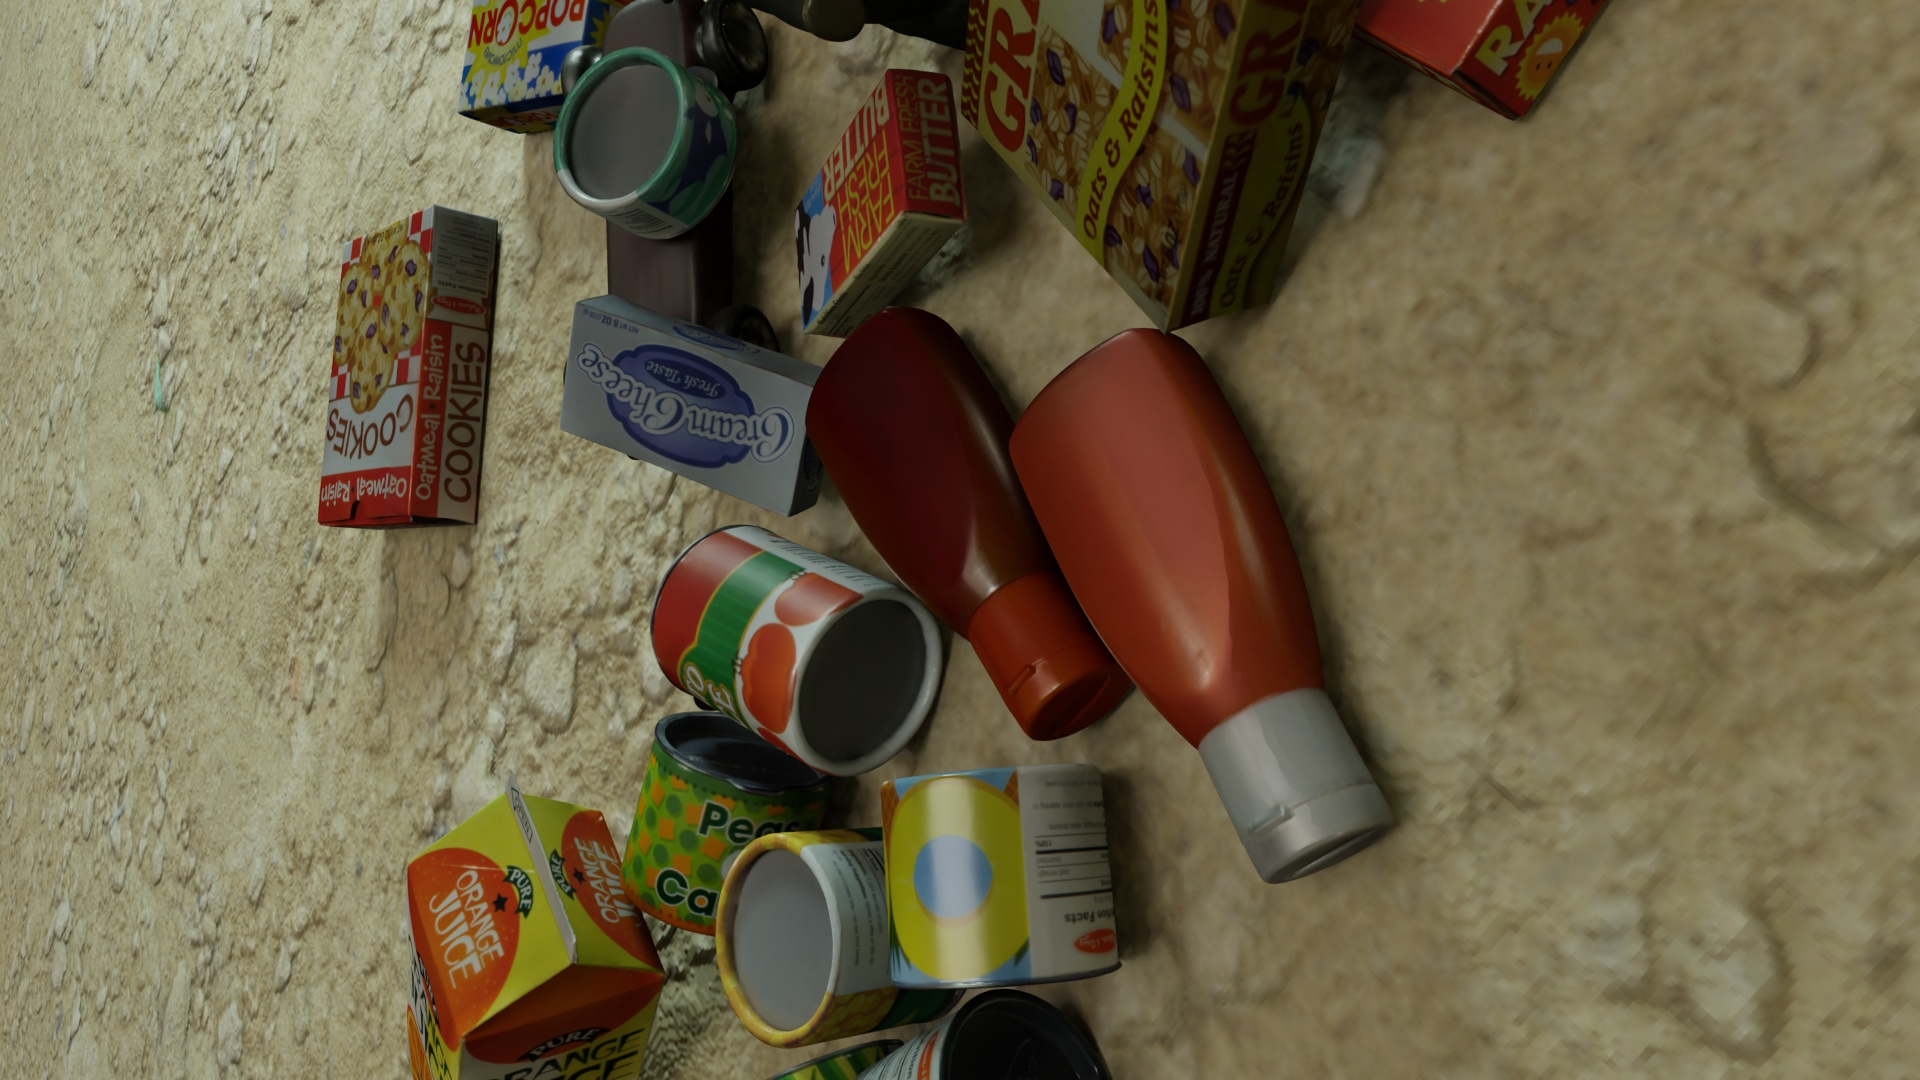
Question:
What are the eight normalized (x, y) image coordinates between 0 and 1 for the cuboid corners of the carton of orange juice? Your answer should be a list of normalized (x, y) image coordinates between 0 and 1 with bottom face first then top face, all counter-clockwise.
Answer: [(0.23125, 1.127778), (0.325, 1.062037), (0.298438, 0.923148), (0.209375, 0.975), (0.2375, 0.908333), (0.356771, 0.842593), (0.320833, 0.685185), (0.208854, 0.732407)]